History of George Town, Penang

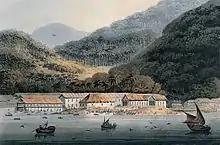
An 1811 painting of George Town

George Town, the capital city of the state of Penang, is the second largest city in Malaysia and the economic centre of the country's northern region. The history of George Town began with its establishment by Captain Francis Light of the British East India Company in 1786. Founded as a free port, George Town became the first British settlement in Southeast Asia and prospered in the 19th century as one of the vital British entrepôts within the region. It briefly became the capital of the Straits Settlements, a British crown colony which also consisted of Singapore and Malacca.